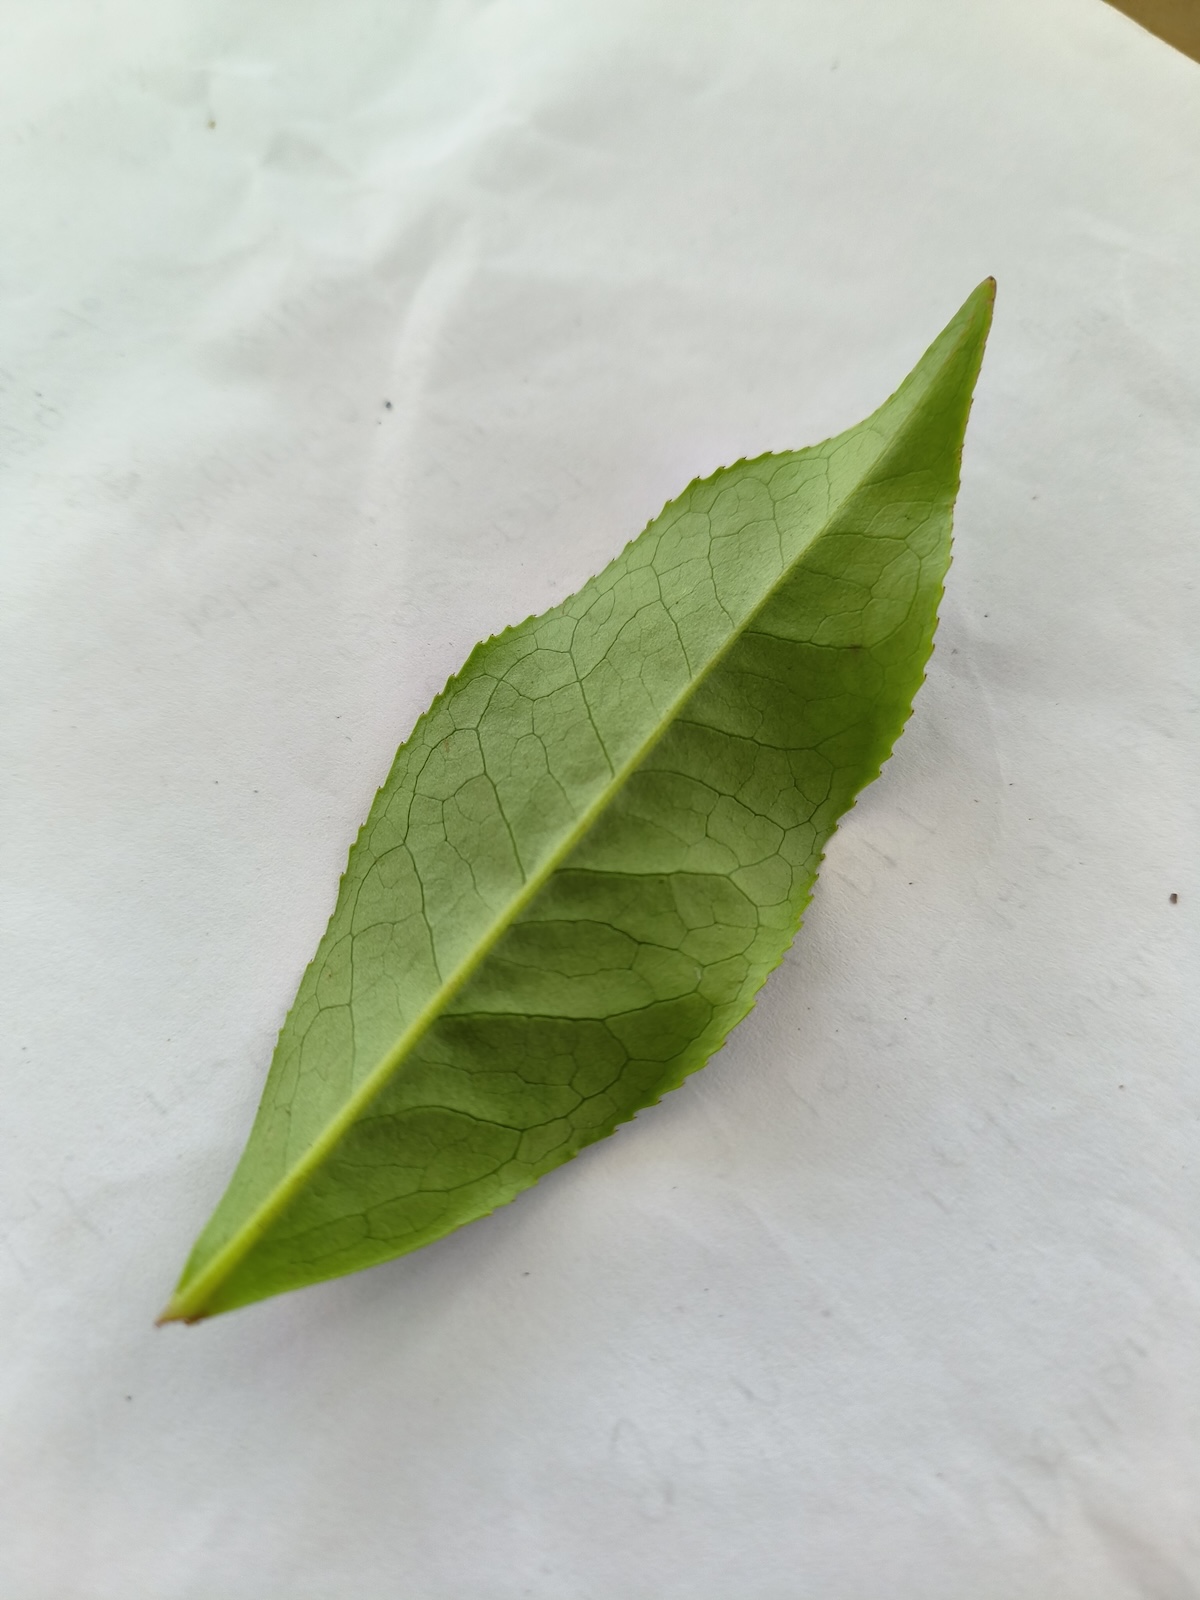
Label: Healthy leaf